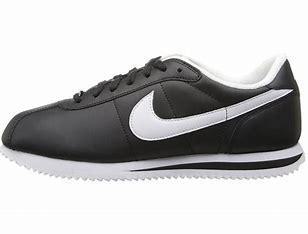
Brand: Nike
Model: Cortez